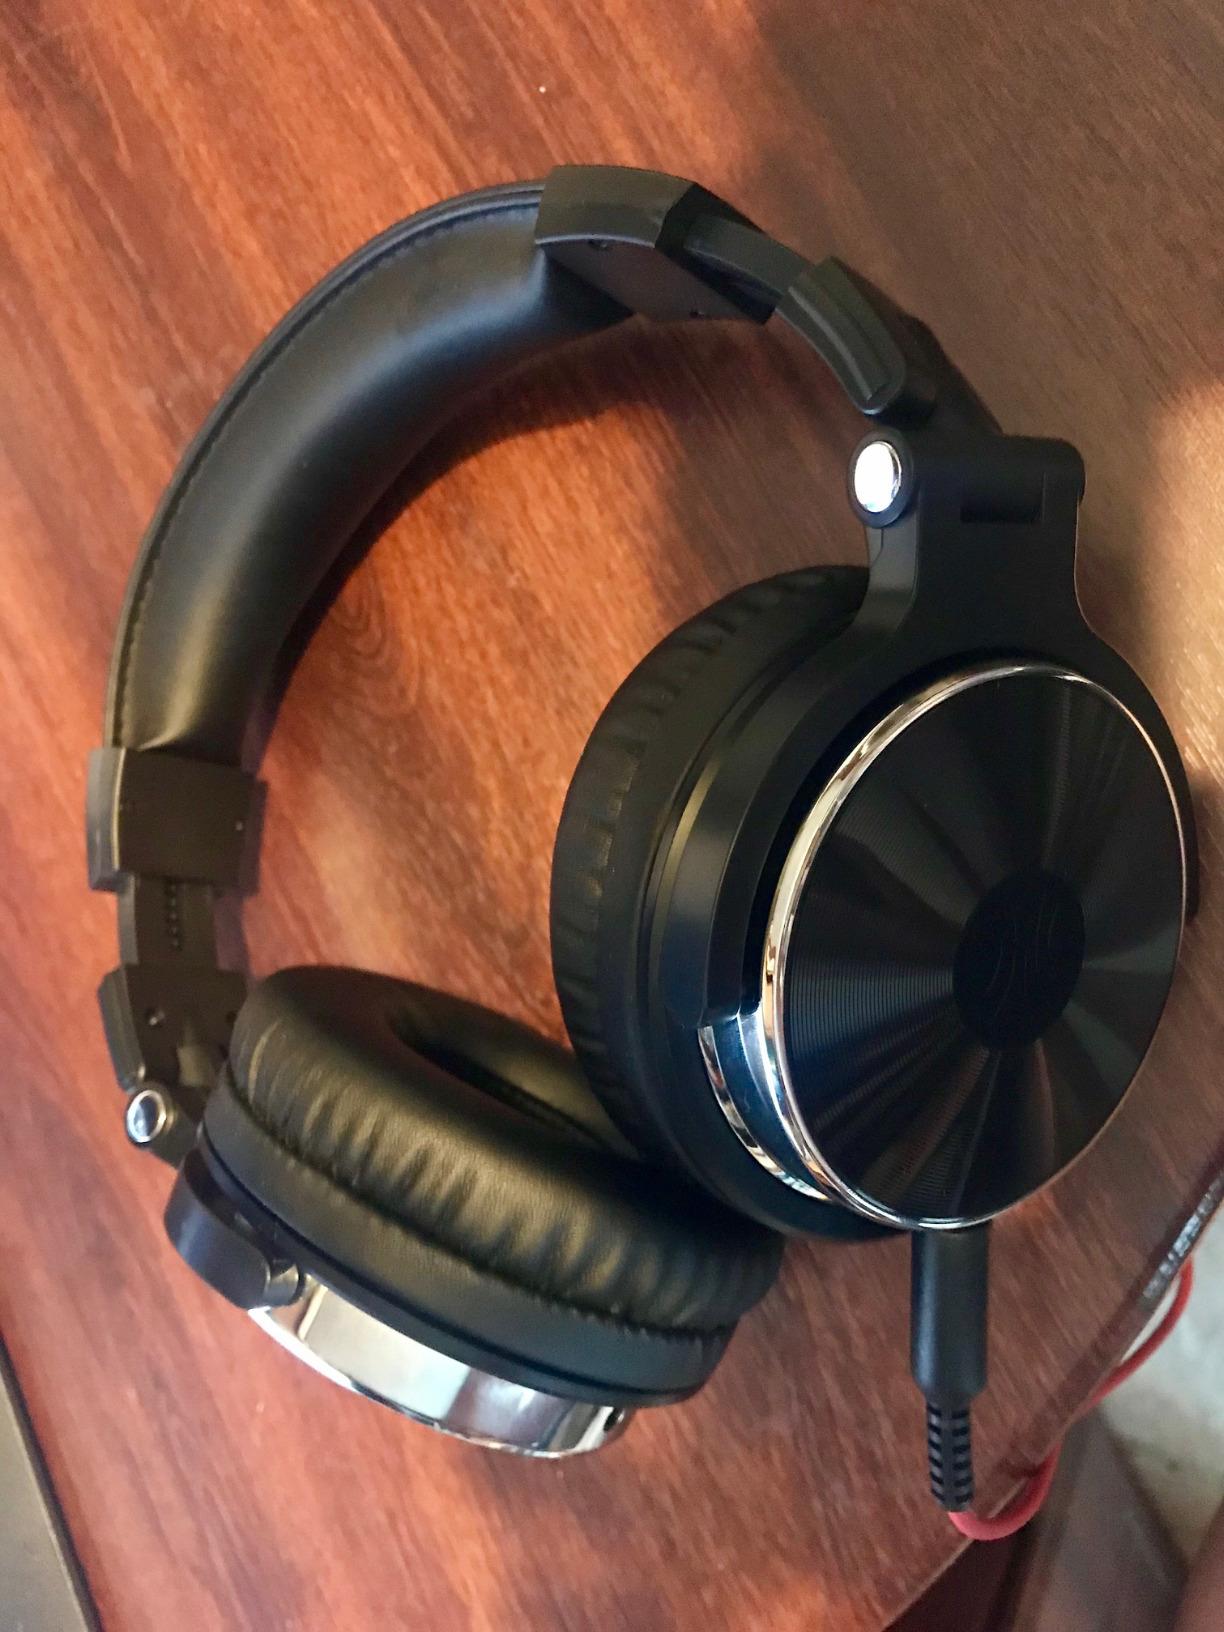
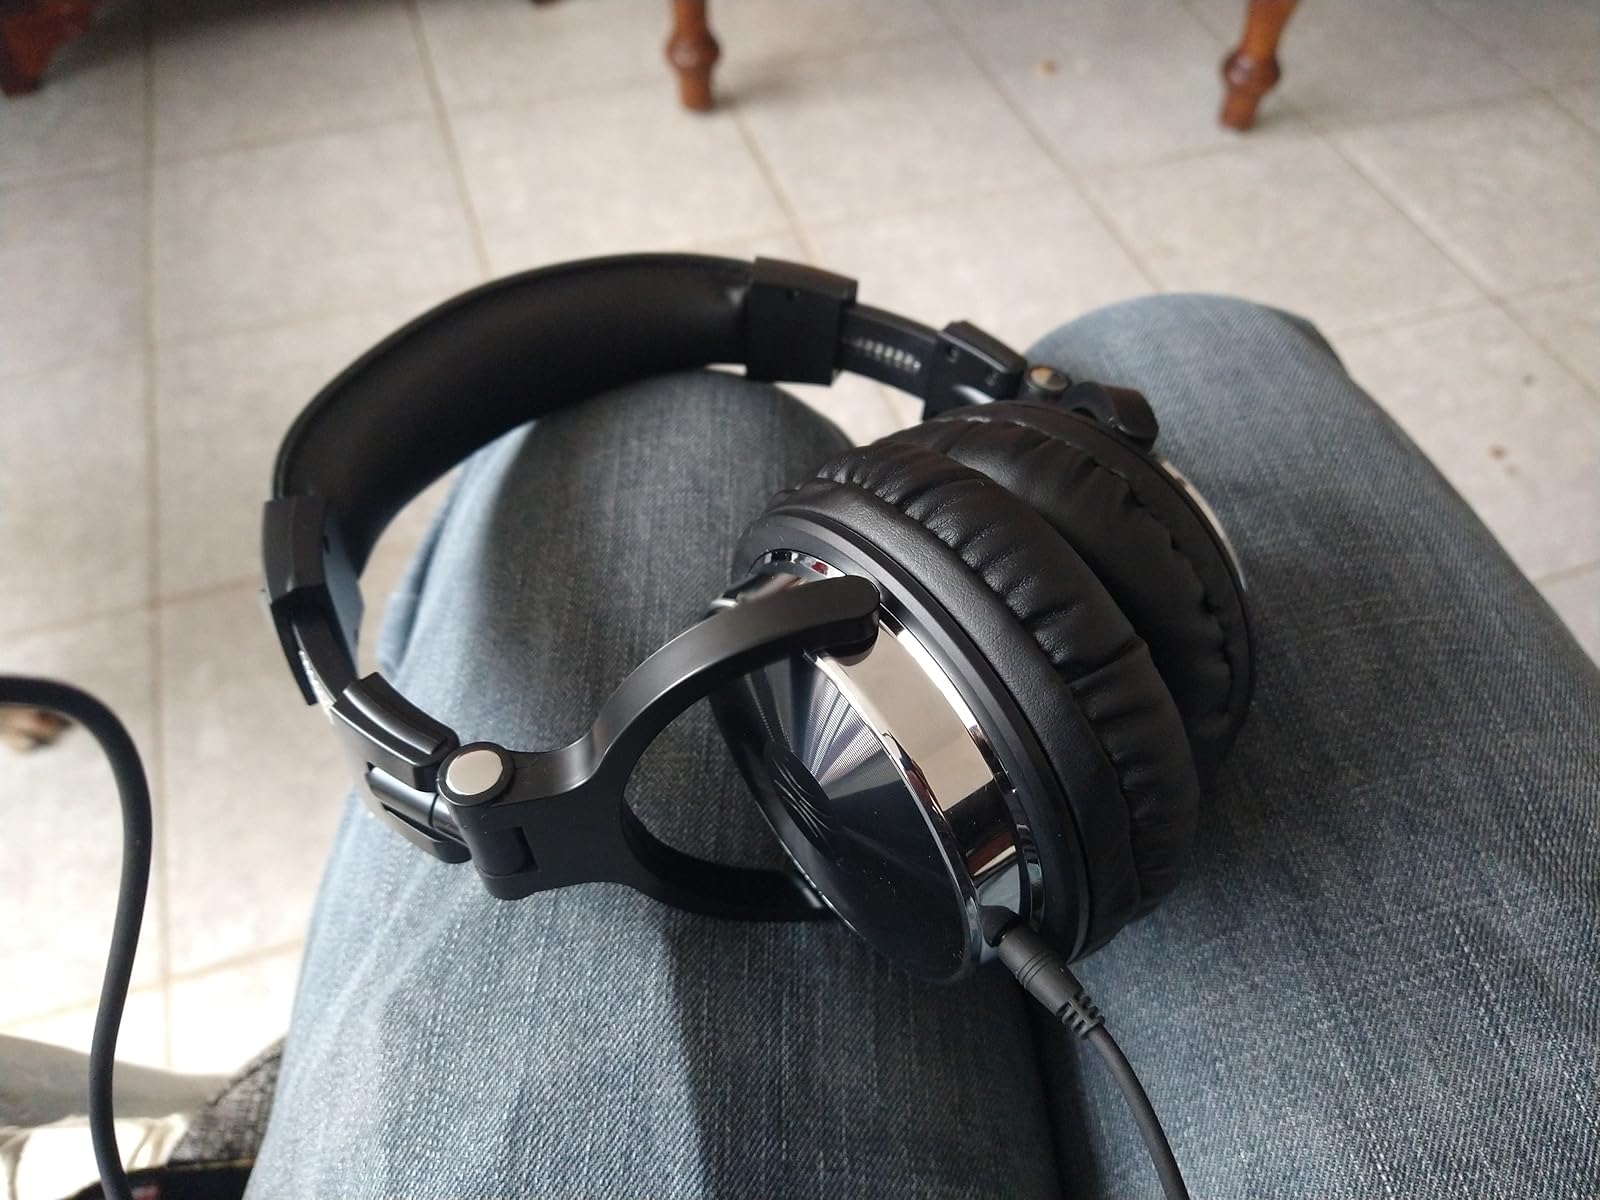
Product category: headphones
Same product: yes